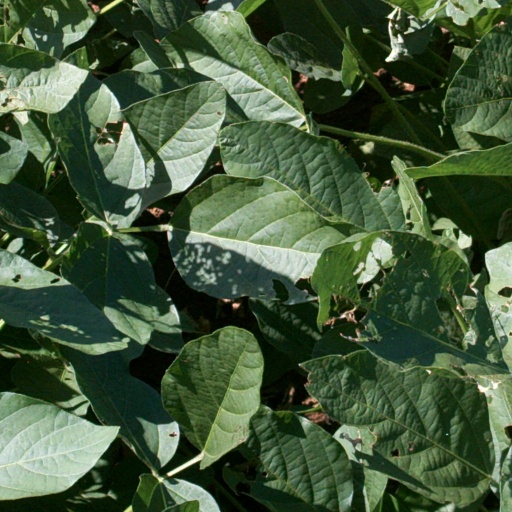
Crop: soybean